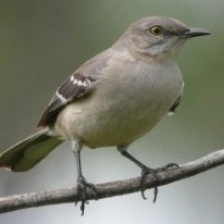
Species: NORTHERN MOCKINGBIRD
Scientific name: MIMUS POLYGLOTTOS